Wimbledon Championships

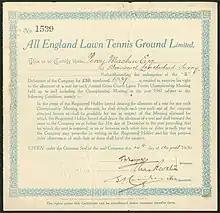
Debenture of the All England Lawn Tennis Ground Ltd., issued 20th August 1930

Dark green and purple are the traditional Wimbledon colours. However, all tennis players participating in the tournament are required to wear all-white or at least almost all-white clothing, a long-time tradition at Wimbledon. This rule was put in place in 1963, when the tournament's first dress code was enforced. Wearing white clothing with some colour accents is also acceptable, provided the colour scheme is not that of an identifiable commercial brand logo (the outfitter's brand logo being the sole exception). Controversy followed Martina Navratilova's wearing branding for "Kim" cigarettes in 1982. In 2023 rules first allowed all female players, included but not limited to in the girls’ singles junior event, to wear non-white underwear; the new rule allows "solid, mid/dark-coloured undershorts, provided they are no longer than their shorts or skirt". Green clothing was worn by the chair umpire, linesmen, ball boys and ball girls until the 2005 Championships; however, beginning with the 2006 Championships, officials, ball boys and ball girls were dressed in new navy blue- and cream-coloured uniforms from American designer Ralph Lauren.